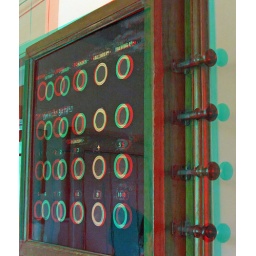
Ightham Mote in Anaglyph 3D stereo red cyan glasses to view